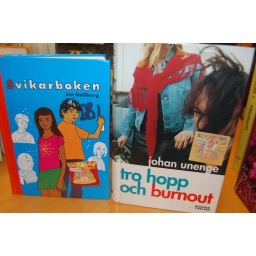
A Swedish library where we ducked out of the rain to read email in a pine forest.